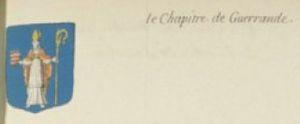
La collégiale Saint-Aubin est une église catholique située à Guérande dans le département français de la Loire-Atlantique, en France.